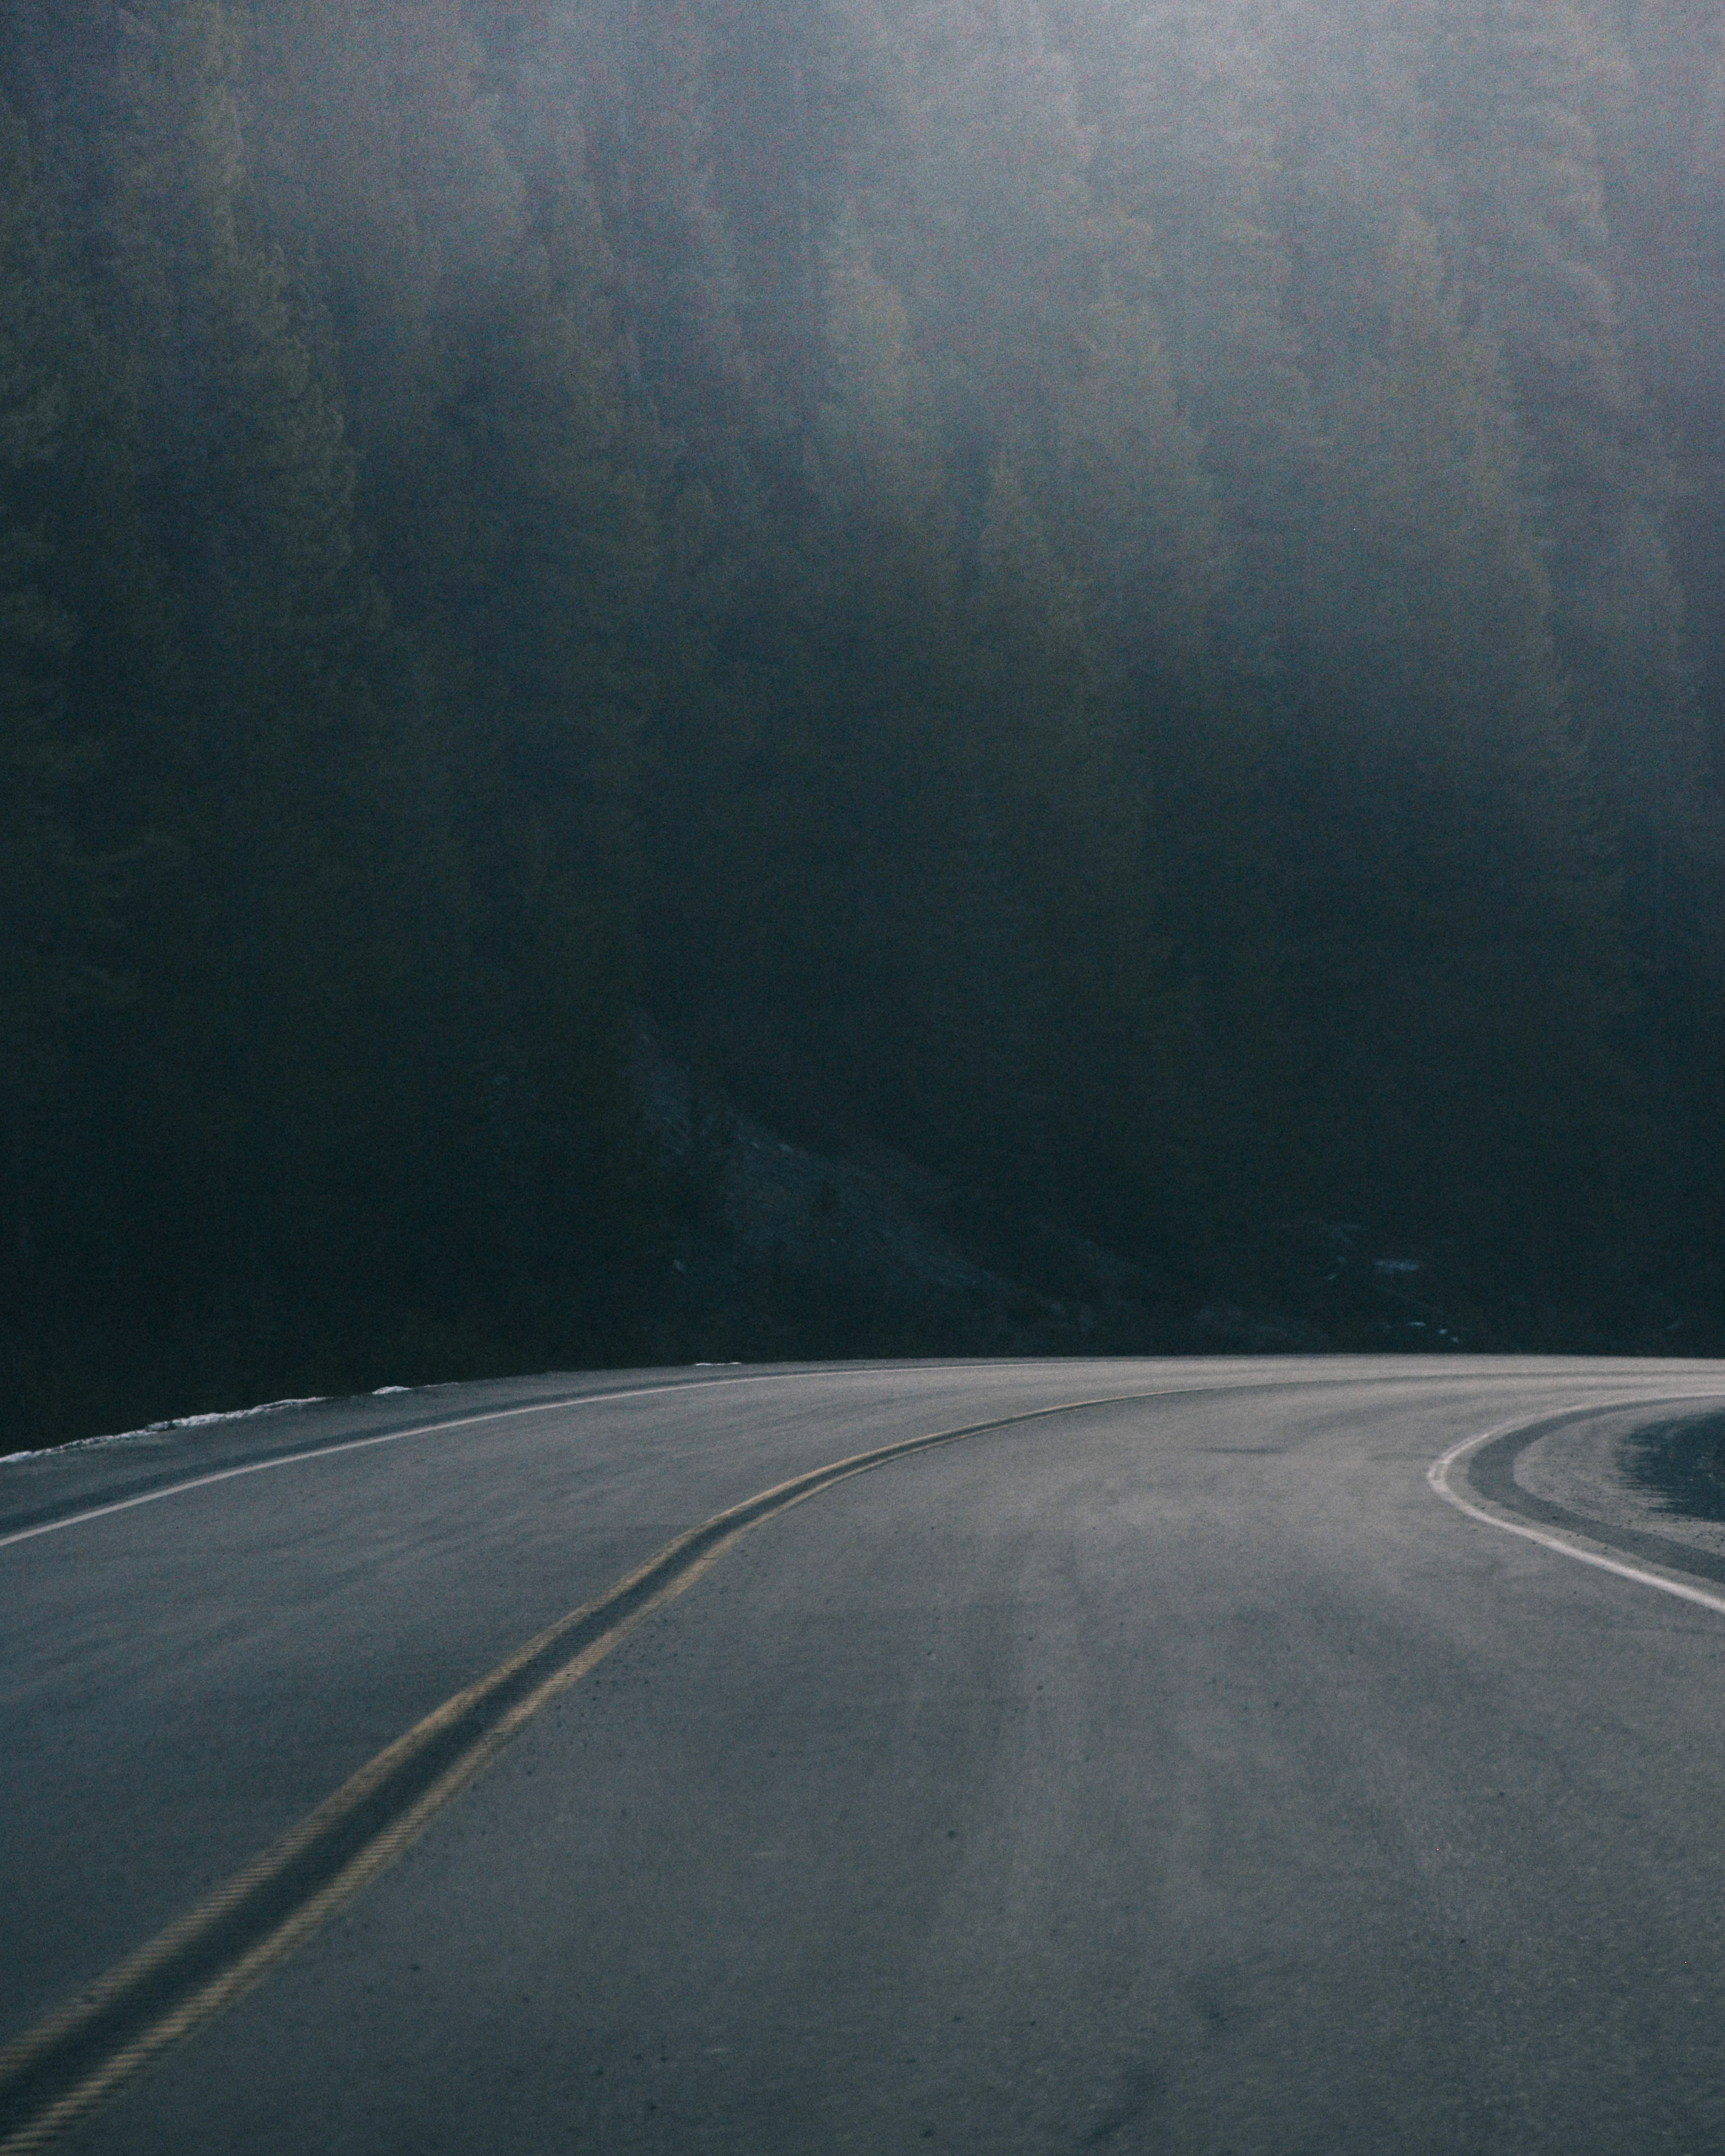
forest, horizon, snow, light, cloud, fog, road, mist, sunlight, morning, highway, atmosphere, asphalt, curve, bend, weather, darkness, route, road trip, infrastructure, atmospheric phenomenon, atmosphere of earth